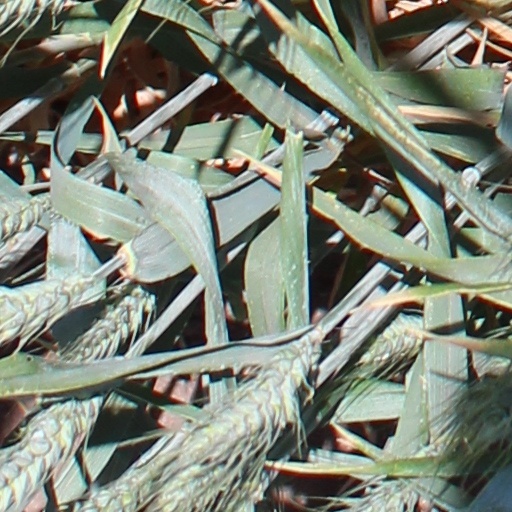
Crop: wheat